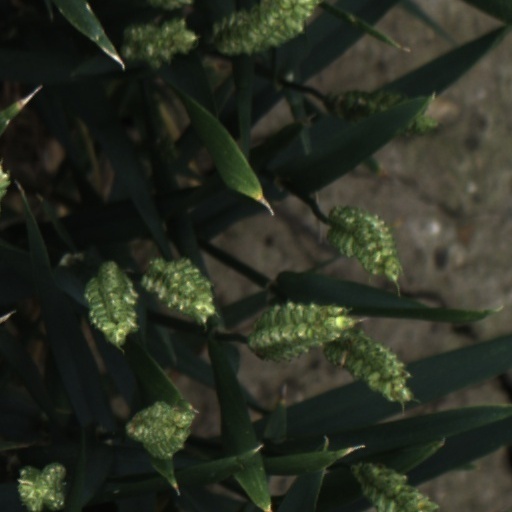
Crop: wheat